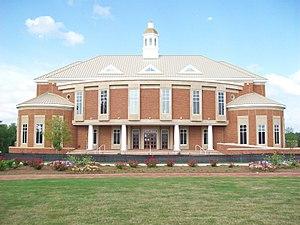
Stockbridge est une ville du comté de Henry, dans l'État de Géorgie, aux États-Unis. Elle comptait 25 636 habitants en 2010.